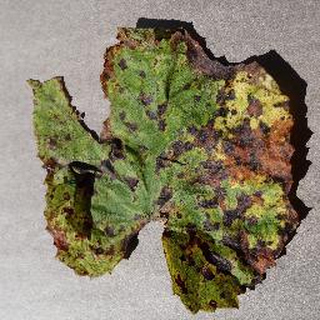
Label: grape_leaf_blight